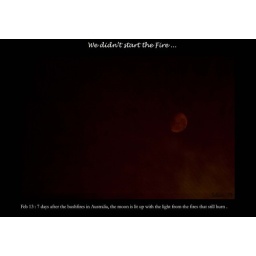
A week after the bushfires, the sky is still red and there is smoke in the air.